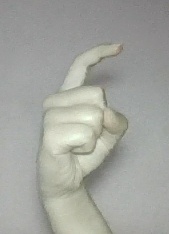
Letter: ra